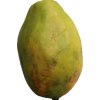
Label: papaya